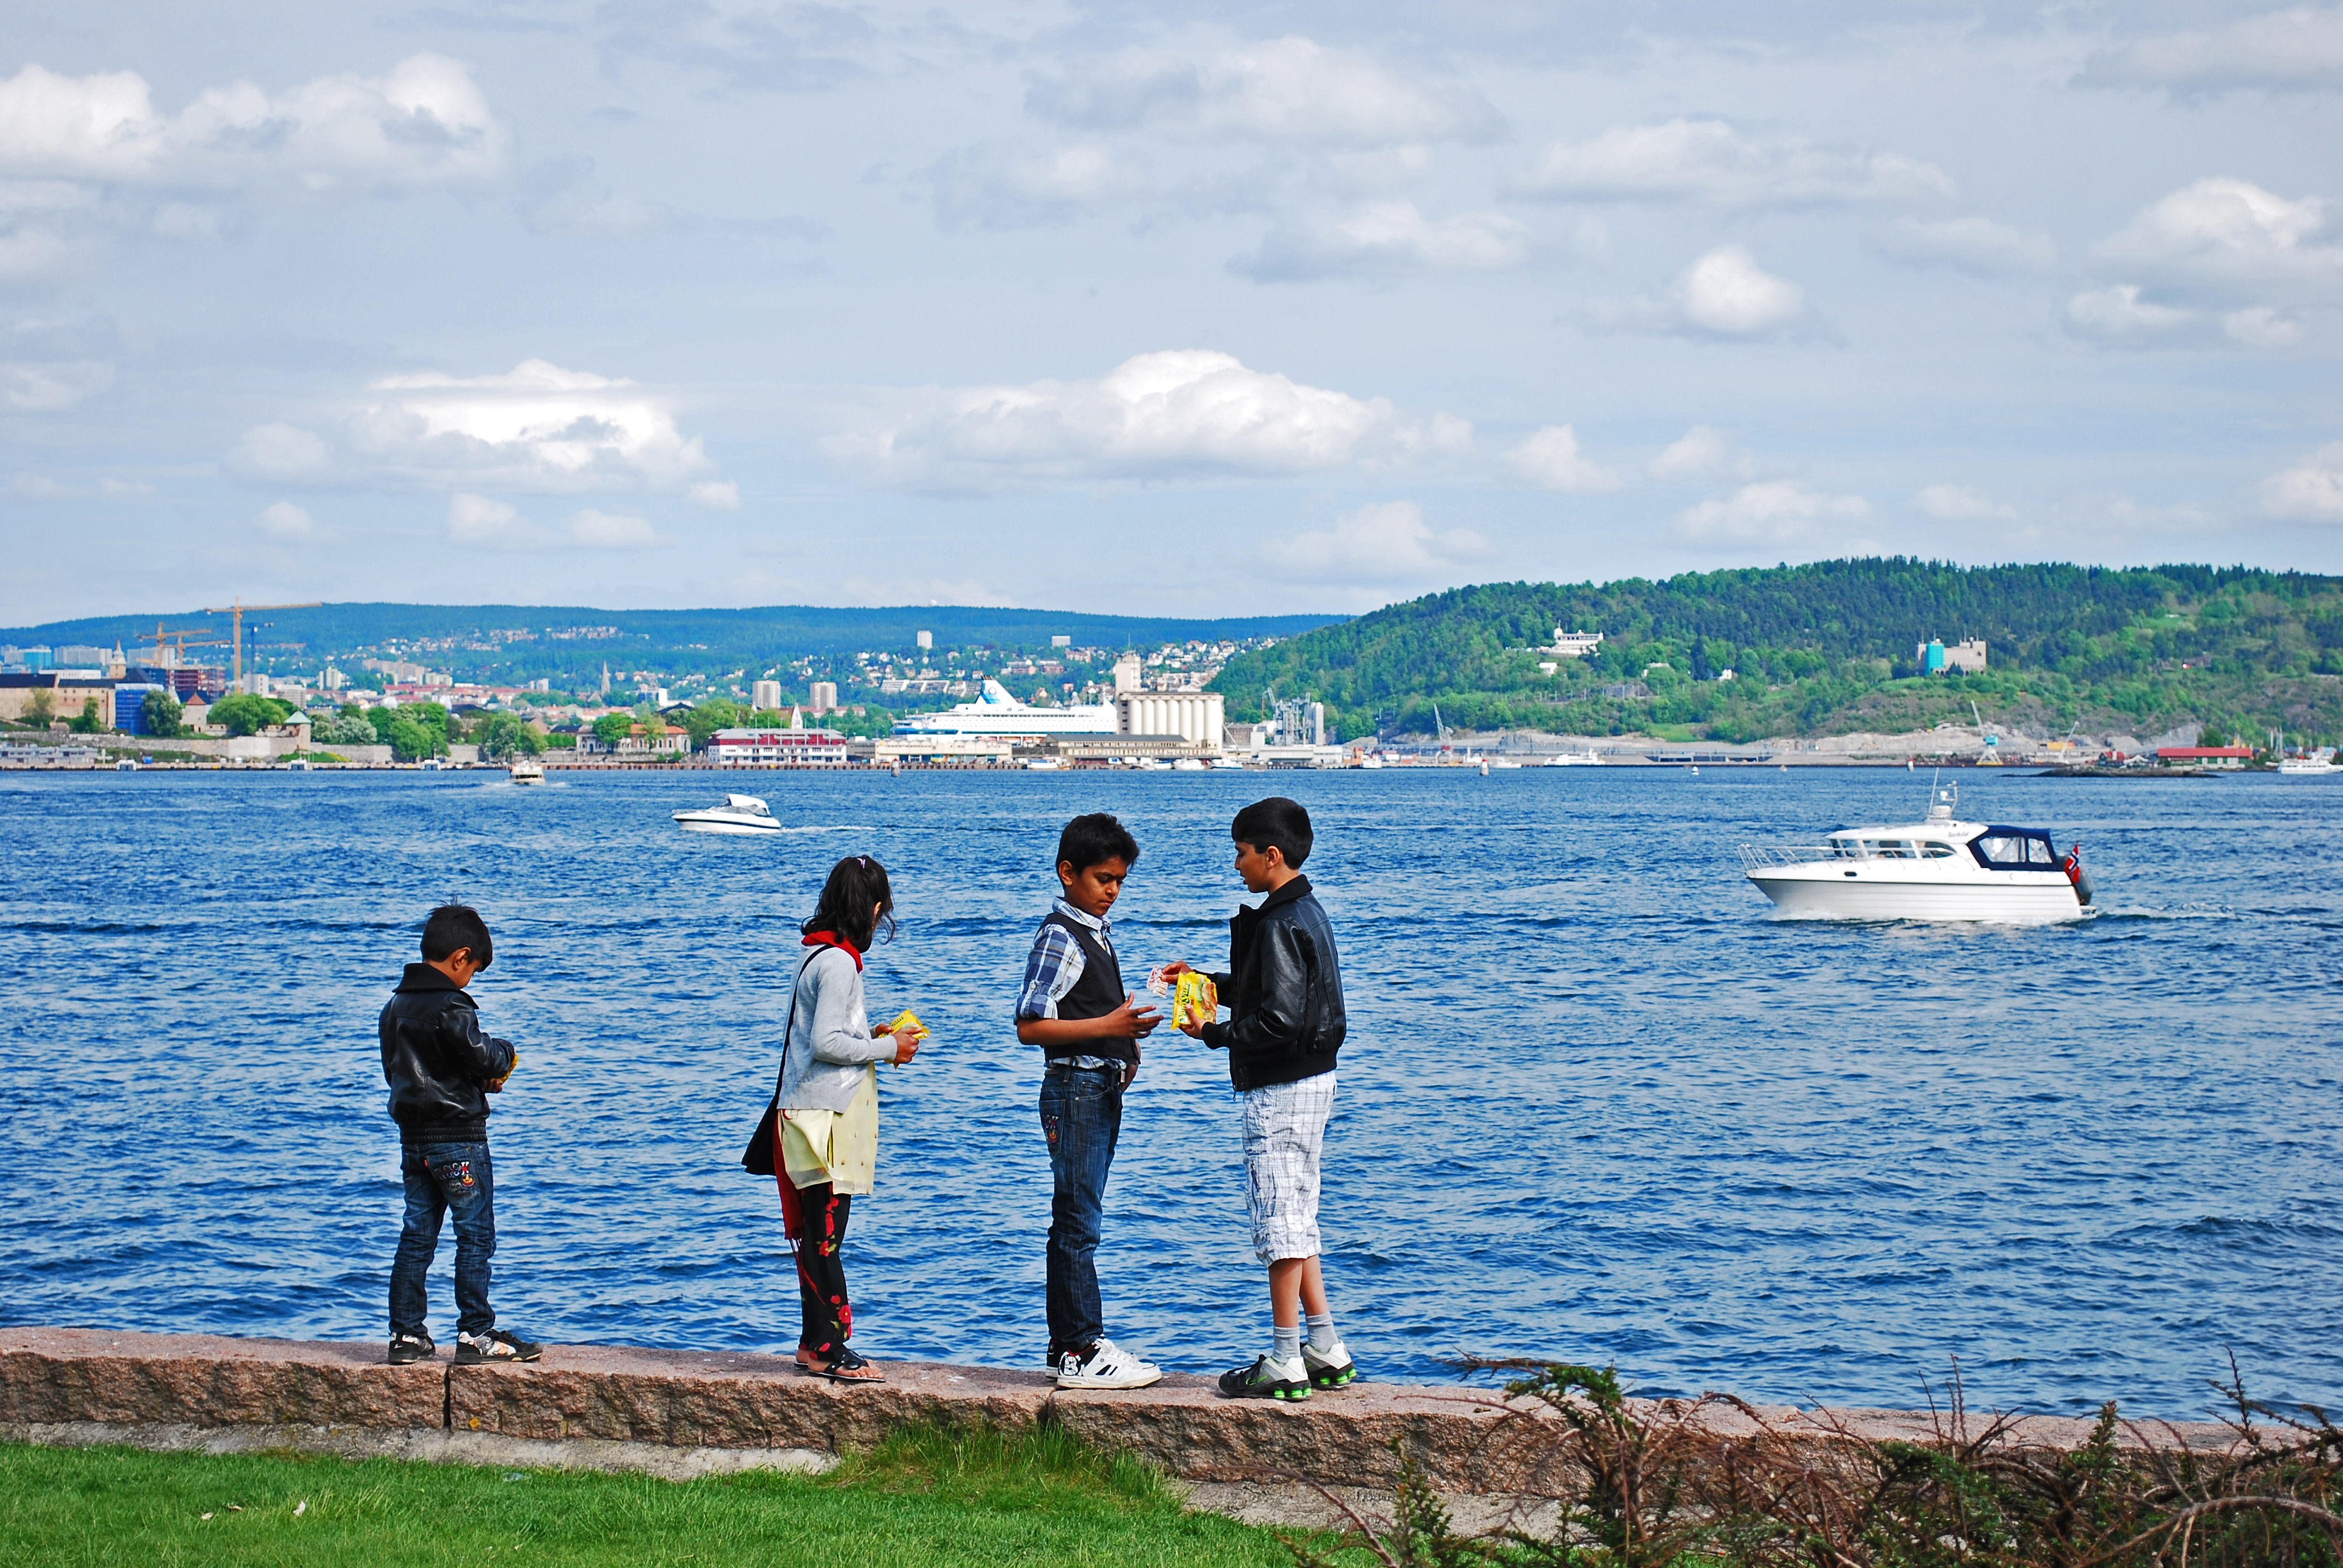
beach, sea, coast, water, ocean, horizon, game, shore, lake, summer, vacation, bay, island, body of water, children, cape, oslo